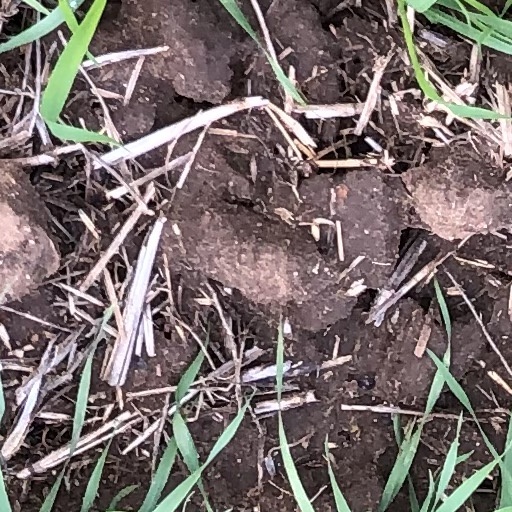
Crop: wheat